Ambalika Devi

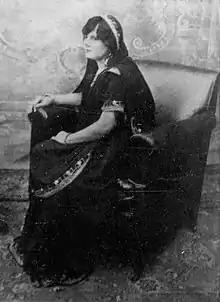

Ambalika Devi (1894–1936) was a Nepalese writer and poet. She is considered as the first Nepalese woman novelist. Her novel "Rajput Ramani" was published in 1932.